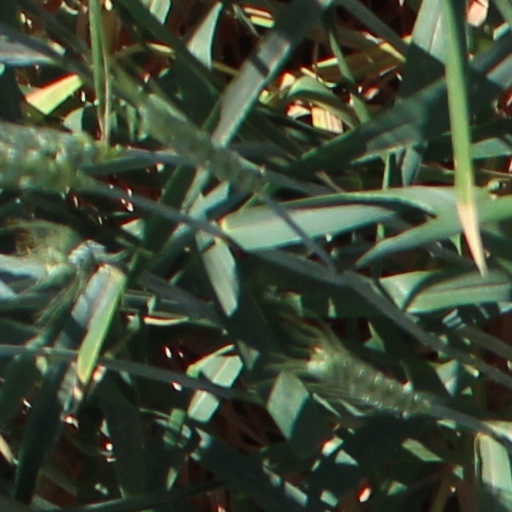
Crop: wheat